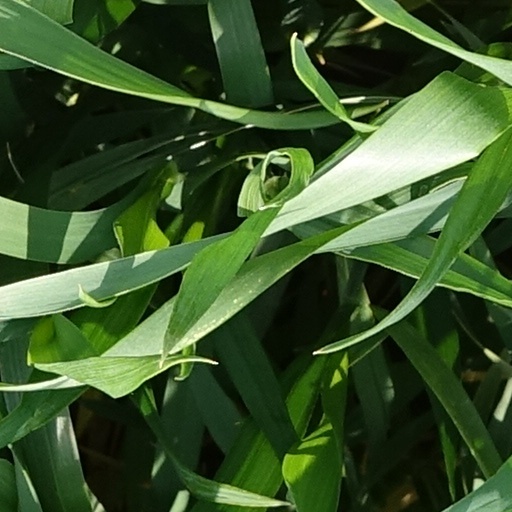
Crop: wheat